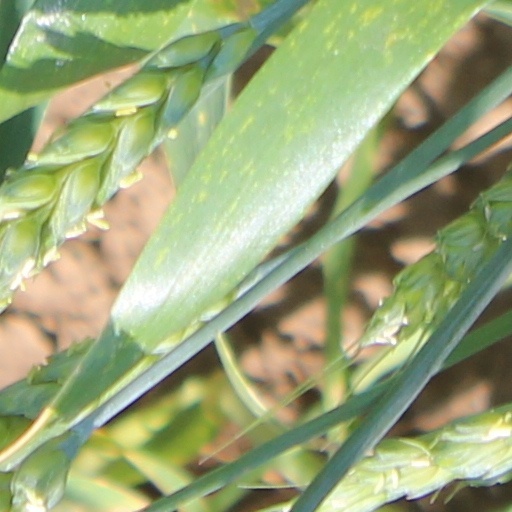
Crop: wheat